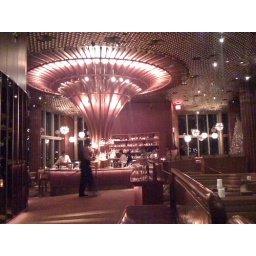
The roof bar at the The Standard Hotel in the Meatpacking District. Holy awesome space (and views). Populated by douchebags.